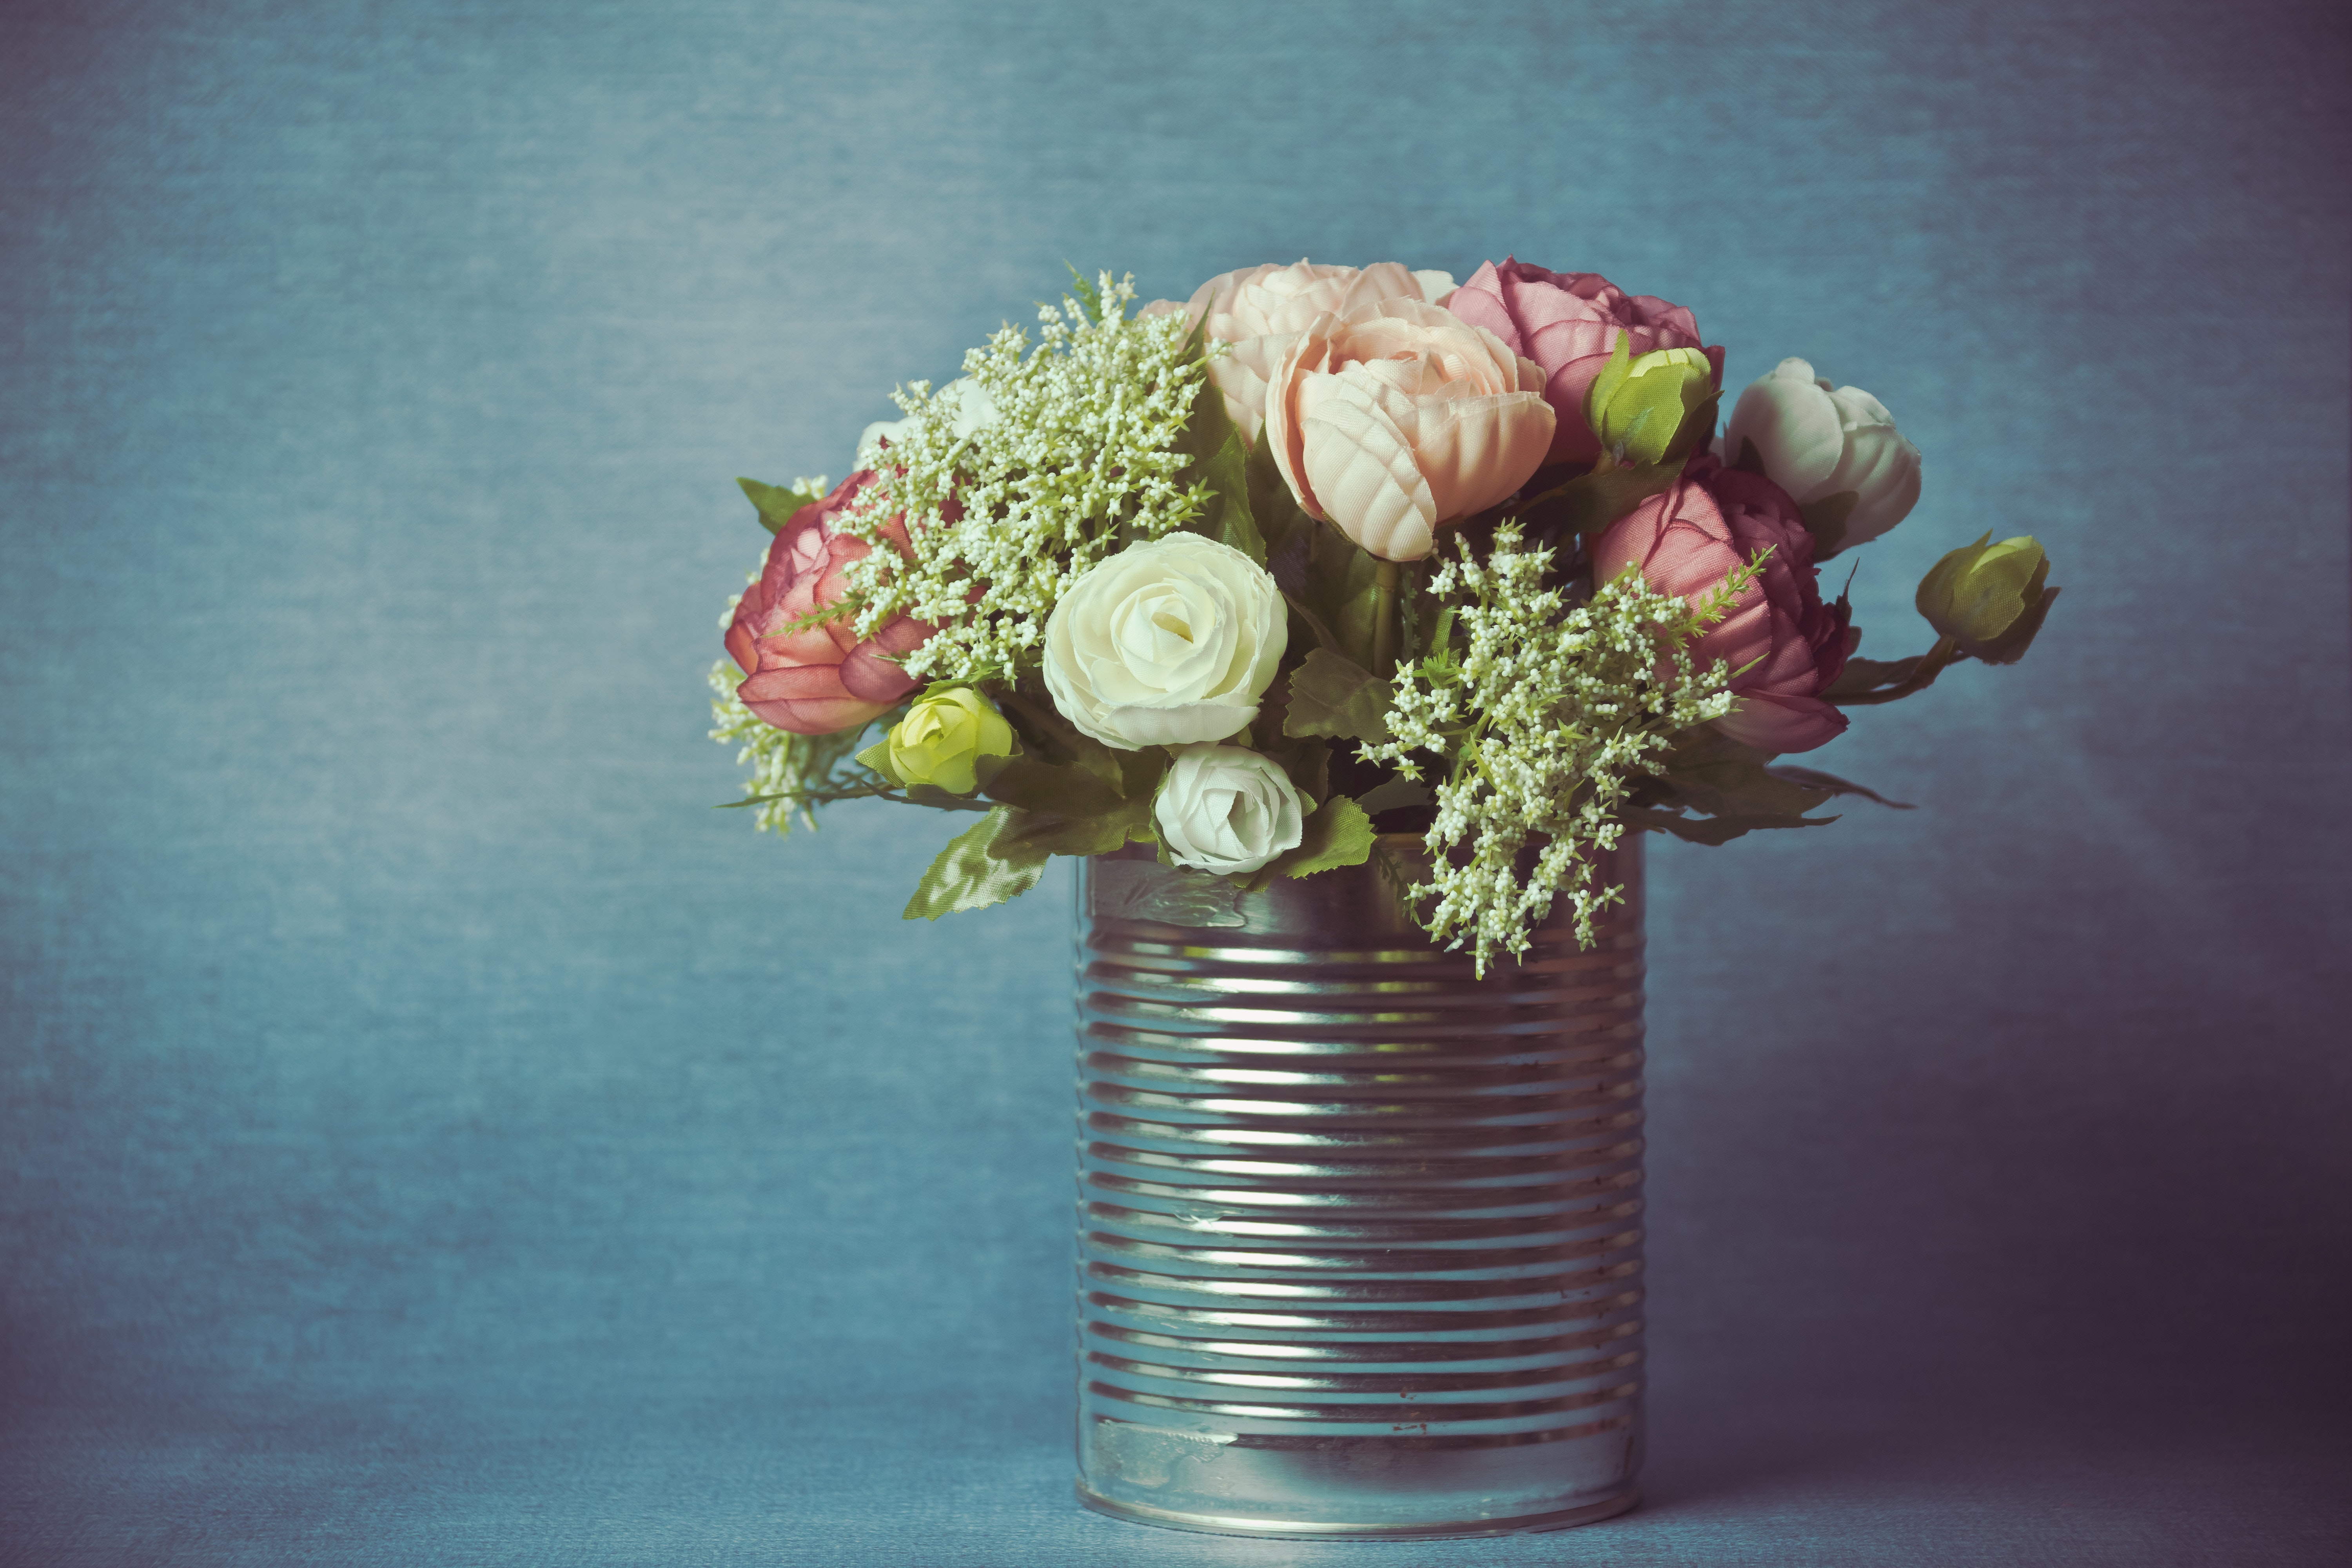
bouquet, cut flowers, flower, flower arranging, floristry, floral design, still life photography, pink, plant, centrepiece, flowerpot, still life, botany, rose, artificial flower, artwork, photography, hydrangea, peony, vase, plant stem, hydrangeaceae, ikebana, cornales, petal, wildflower, garden roses, flowering plant